Fila (hat)

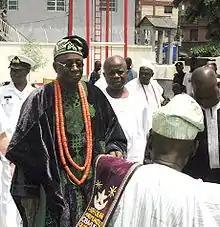
The Oba (King) of Lagos wearing a Fila Gobi

Fila gobi is a soft hat traditionally worn by the Yoruba people of Western Africa. It is made of hand-woven aso oke fabric, cotton, velvet, or damask. They are usually lined with cotton, but can be unlined if crafted to be worn for a single event.